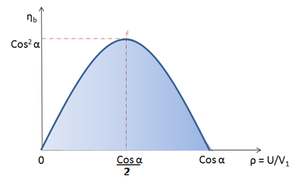
Une turbine à vapeur est une machine qui extrait l'énergie thermique de la vapeur sous pression et l'utilise pour produire un travail mécanique de rotation de l'arbre de sortie. La version moderne fut inventée par Sir Charles Parsons en 1884.